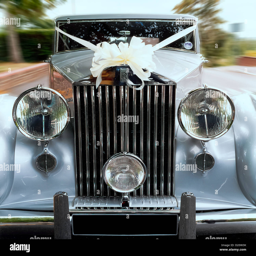
front of a classic wedding car